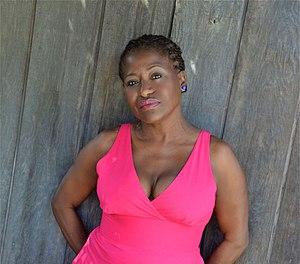
Ren Woods est une actrice américaine née le 1ᵉʳ janvier 1958 à Portland, Oregon.